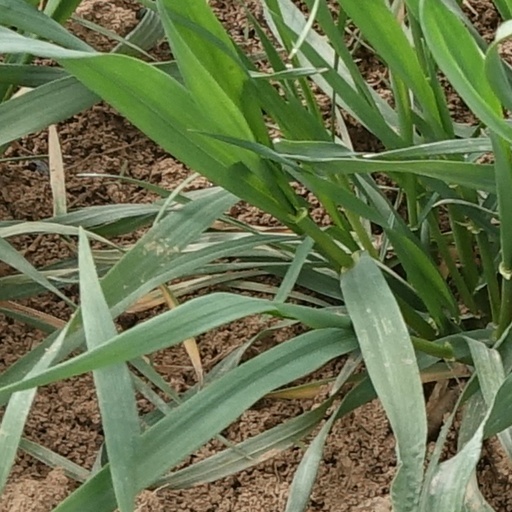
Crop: wheat